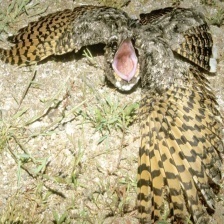
Species: COMMON POORWILL
Scientific name: PHALAENOPTILUS NUTTALLII